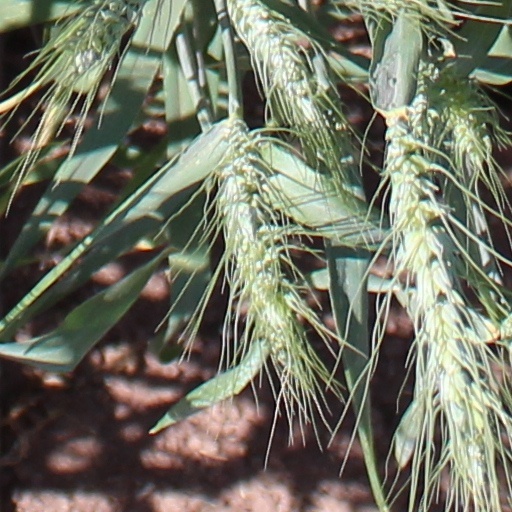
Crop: wheat